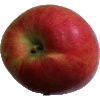
Label: apple_crimson_snow